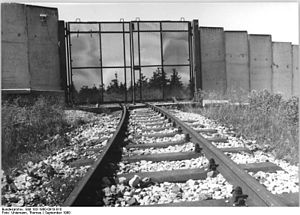
Bloksbjergbanen
Grænseport ind til det afspærrede område på toppen af Bloksbjerg. Afspærringen blev fjernet umiddelbart inden banens genåbning i 1991.
Bloksbjergbanen er en jernbanelinje i Harzen i Tyskland. Bloksbjergbanen, som anvender damplokomotiver, går mellem Drei Annen Hohne og Harzens højeste punkt, Bloksbjerg. Ved Drei Annen Hohne station har banen tilslutning til yderligere to lokalbaner i Harzen med forbindelse til bl.a. Wernigerode.